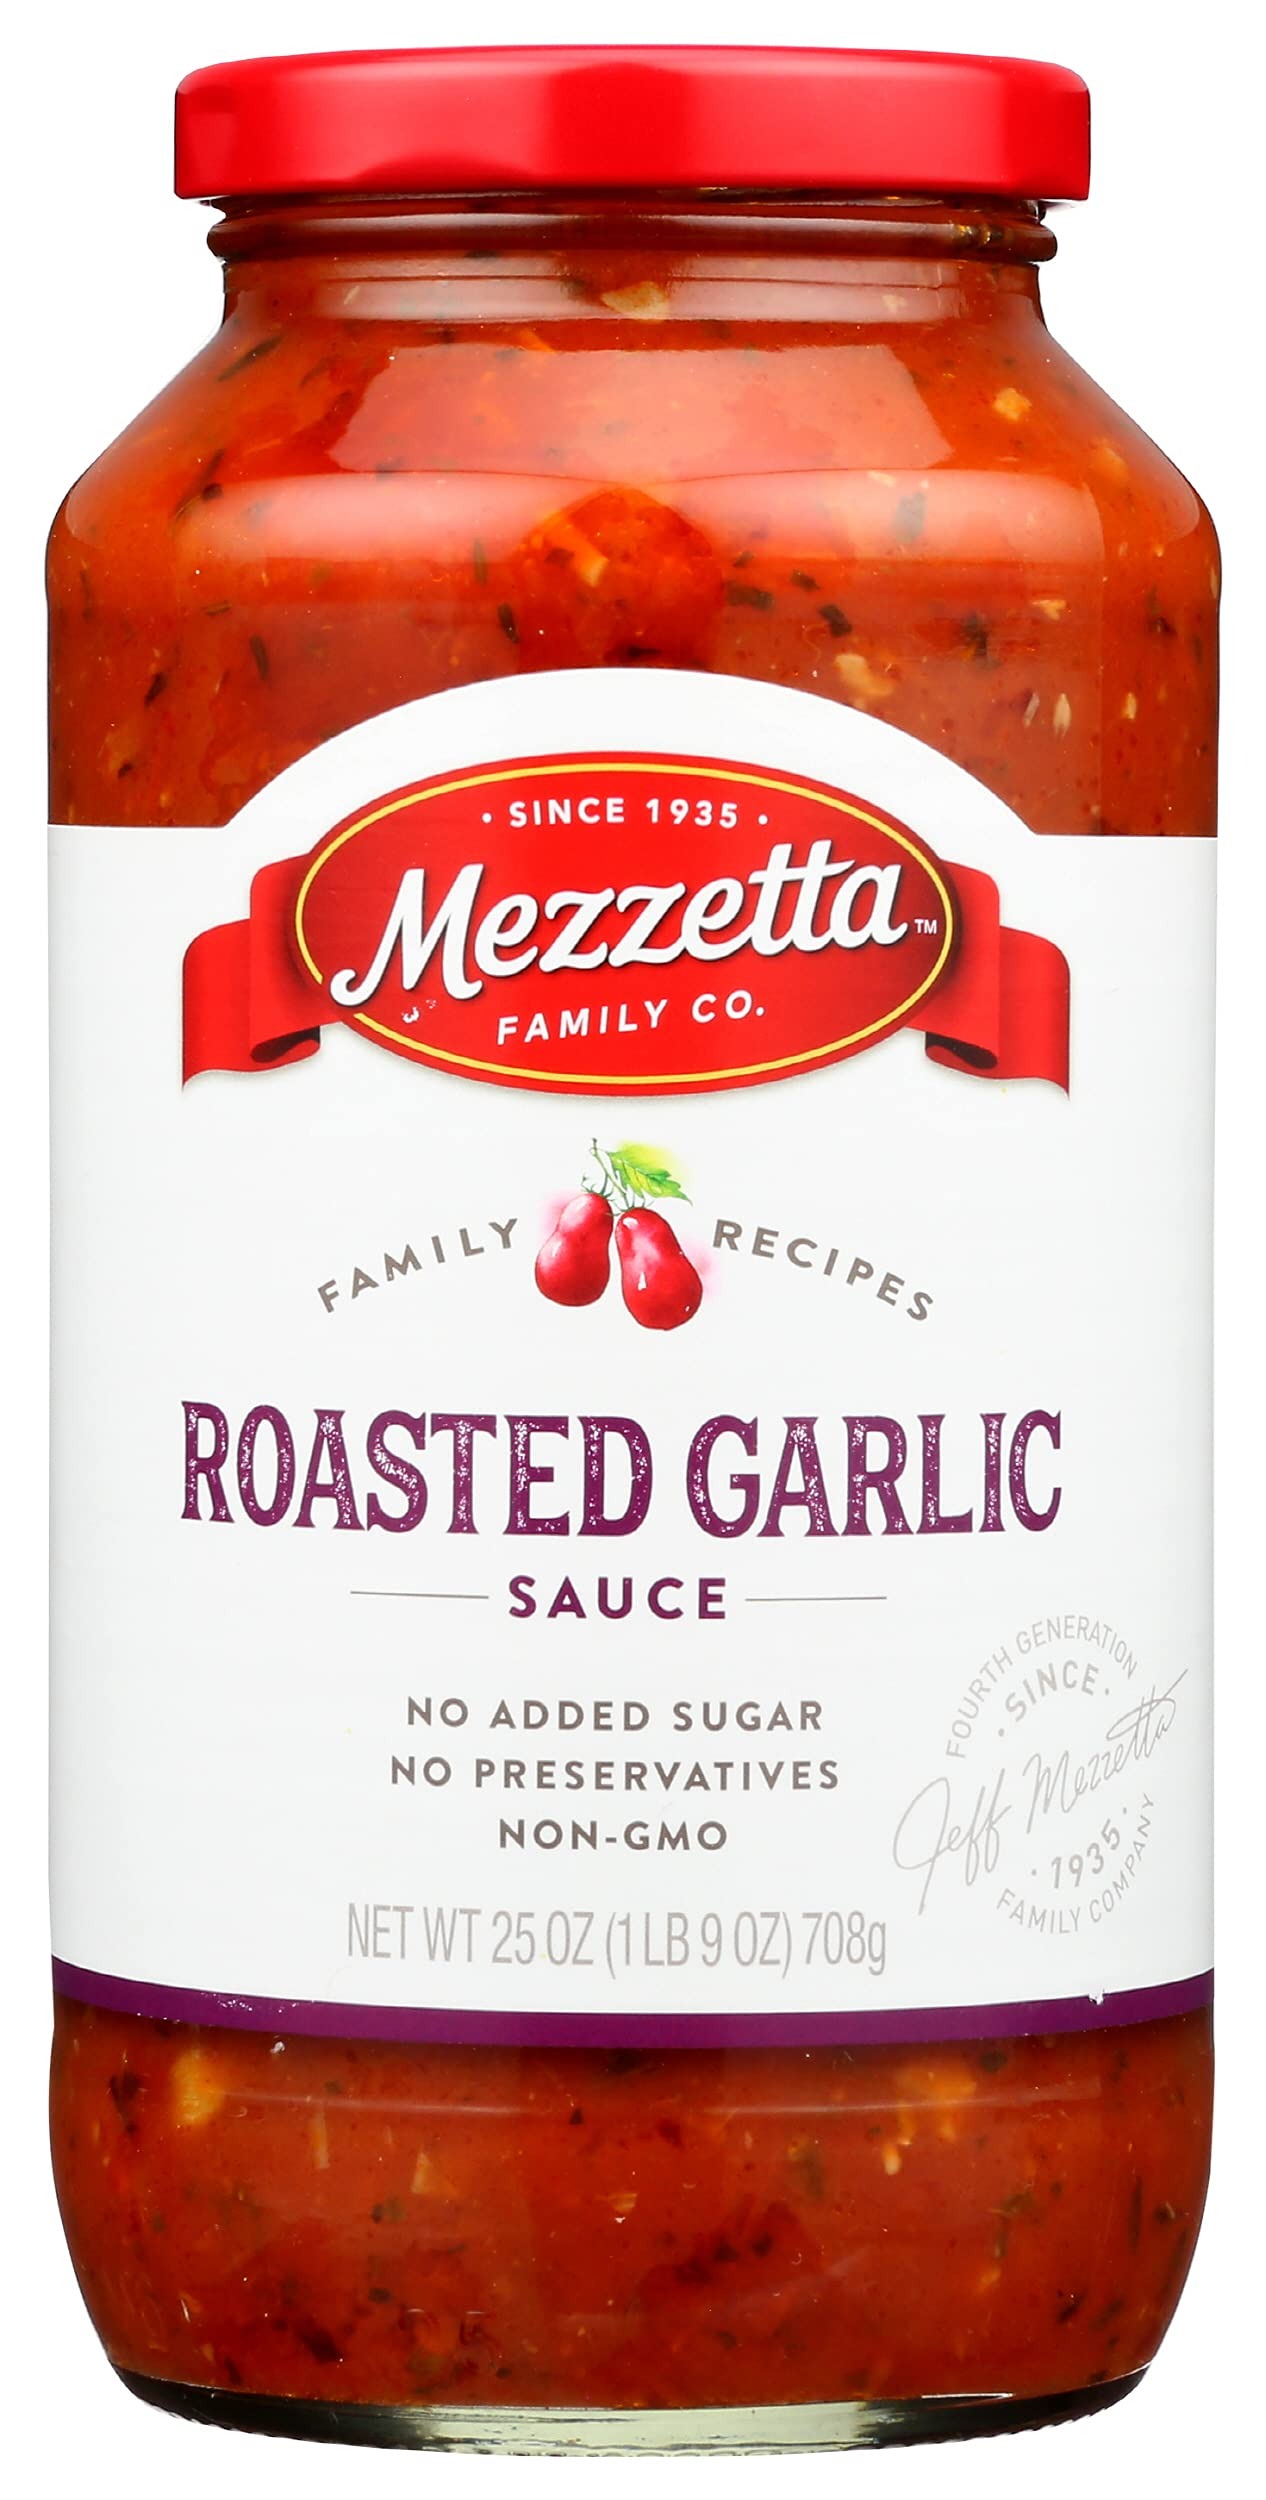
Item Name: NAPA VALLEY BISTRO Pasta Roasted Garlic Sauce, 25 Ounce
Bullet Point 1: Product Type:Sauce
Bullet Point 2: Item Package Dimension:8.382 cm L X 8.636 cm W X16.764 cm H
Bullet Point 3: Item Package Weight:1.065 kg
Bullet Point 4: Country Of Origin: United States
Value: 25.0
Unit: Ounce

Price: 4.985